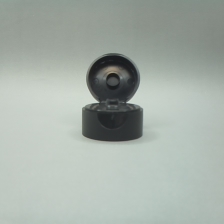
Color: black
Cap type: flip-top cap